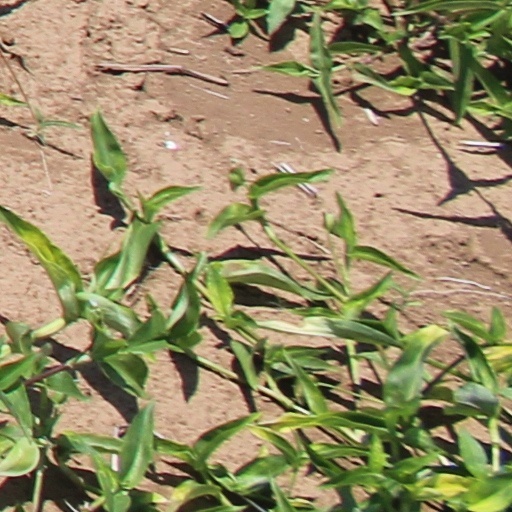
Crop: wheat